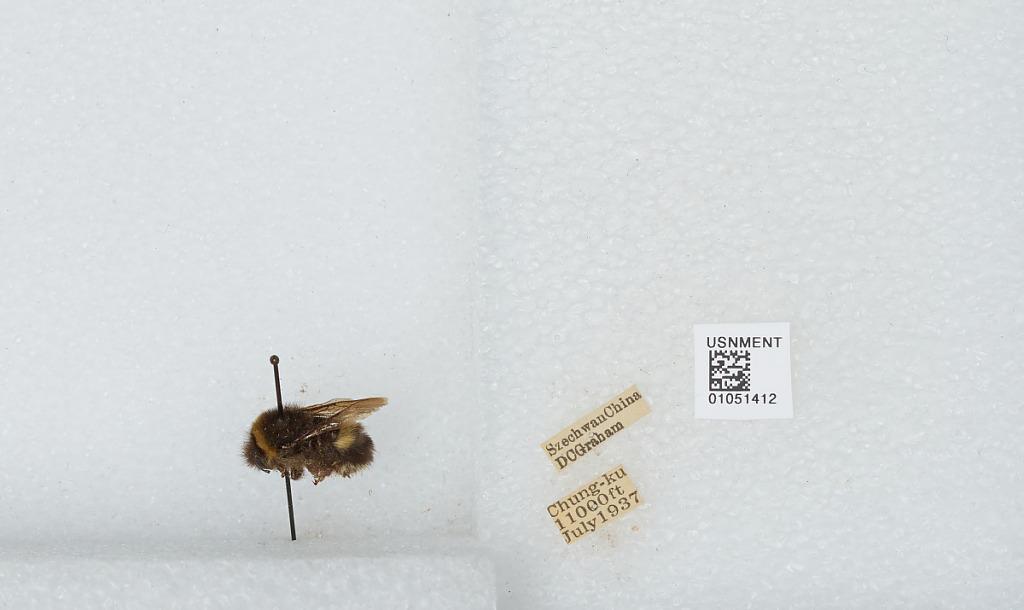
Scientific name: Bombus sp.
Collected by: D. Graham
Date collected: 1937-7-
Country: China
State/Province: Sichuan
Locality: Chung-ku